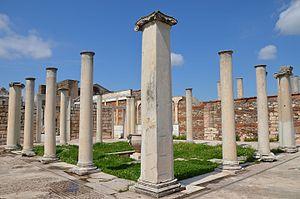
Le judaïsme synagogal est un courant du judaïsme apparu vers le IIᵉ siècle avant l’ère chrétienne, avec l’édification des premières synagogues dans la diaspora juive et en Judée antique. Parallèle au courant du judaïsme sacerdotal, il s’est développé après la destruction du Second Temple de Jérusalem en 70.